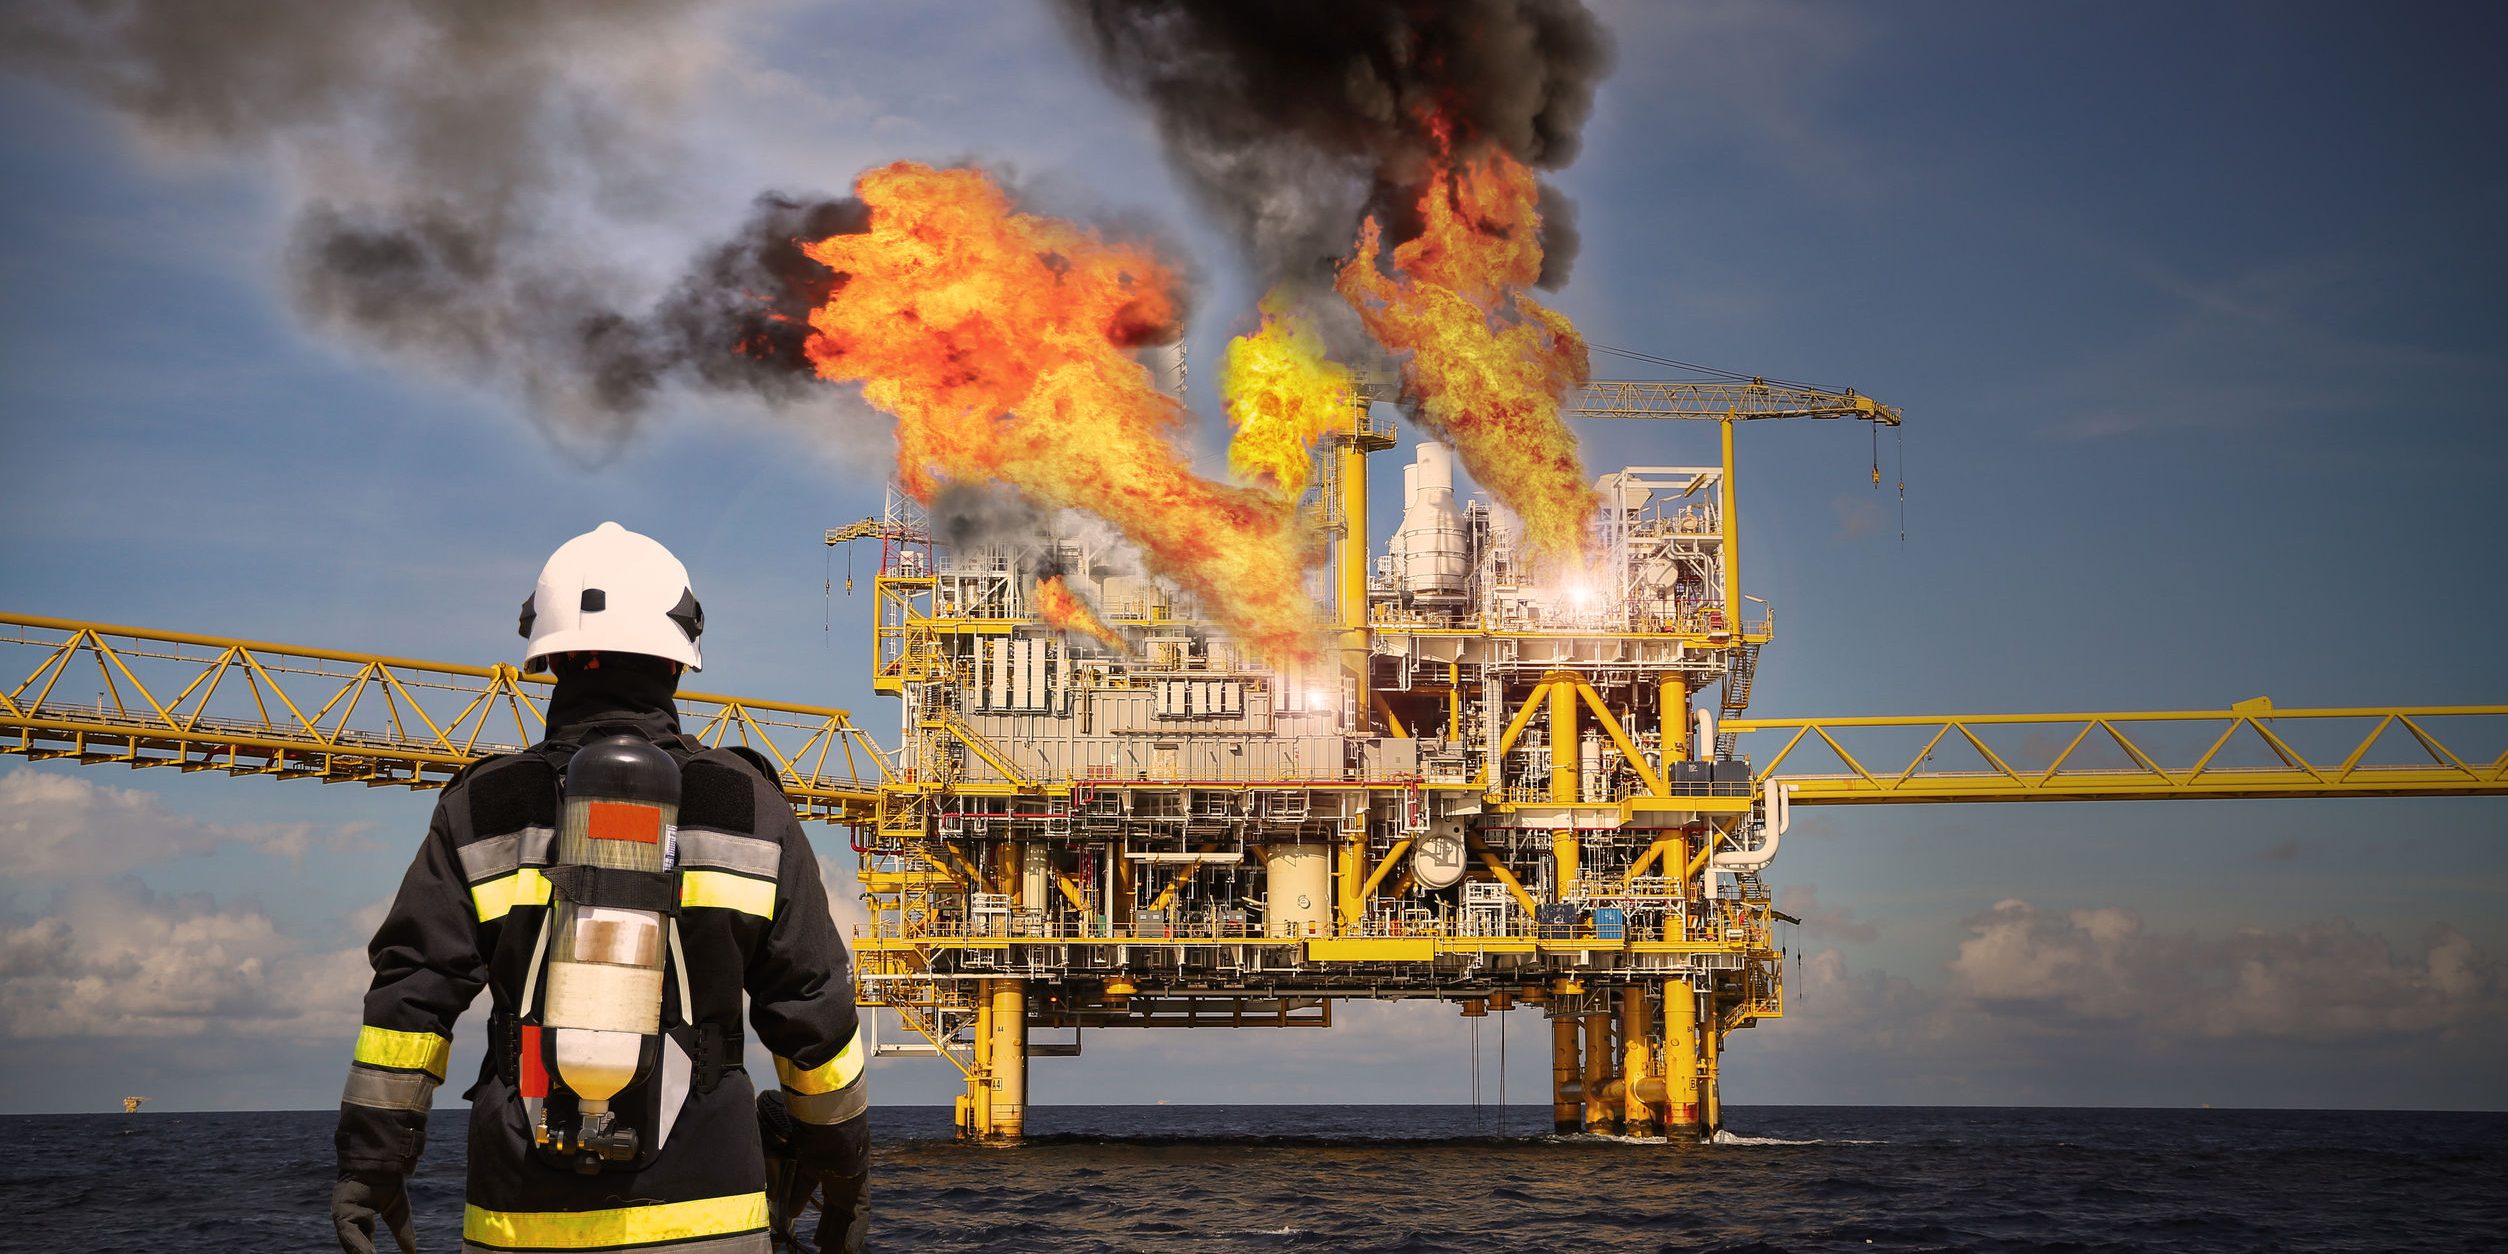
HSE, safety, oilfield, emergency, oil rig, explosion, vehicle, gas flare, petroleum, smoke, industry, Fire marshal, offshore drilling, fire, watercraft, pollution, firefighter, Flotel, Very large floating structure